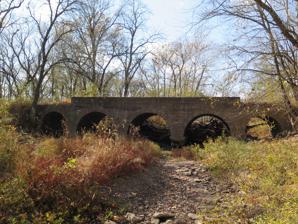
Building: Landers Creek Bridge
Country: United States of America
Year built: 1917
United States historic place Landers Creek Bridge U.S. National Register of Historic Places Show map of Kansas Show map of the United States Location Southern edge of Goodrich, Kansas Coordinates 38°16′50″N 94°59′30″W / 38.280556°N 94.991667°W / 38.280556; -94.991667 Area less than one acre Built 1917 Architectural style Stone Arch MPS Masonry Arch Bridges of Kansas TR NRHP reference No. 85001430 Added to NRHP July 2, 1985 The Landers Creek Bridge , also known as the Goodrich Bridge and located at the southern edge of Goodrich in Linn County, Kansas , is a stone arch bridge built in 1917. It was listed on the National Register of Historic Places in 1985. The bridge design reflects the transition of materials: it uses stone voussoirs , concrete piers, and concrete spandrel walls. It has five stone arches and is 82 feet (25 m) long with a 14 feet (4.3 m) roadway (from curb to curb). The roadway is 14 feet (4.3 m) above Landers Creek. Small limestone wing walls were added later. References